Canadian International Air Show

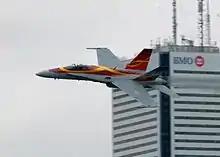
McDonnell Douglas CF-18 Hornet at the 2011 show

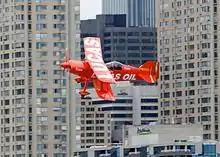
Pitts Special at the 2011 show

The official CIAS takes place over the Canadian Labour Day Weekend, which coincides with the closing weekend of the CNE. The start time for the show is scheduled for 12:00 pm with the show ending at approximately 3:00 pm each afternoon. The CIAS practice session is usually held on the day before the official CIAS, taking place between 10:00 am and 2:00 pm